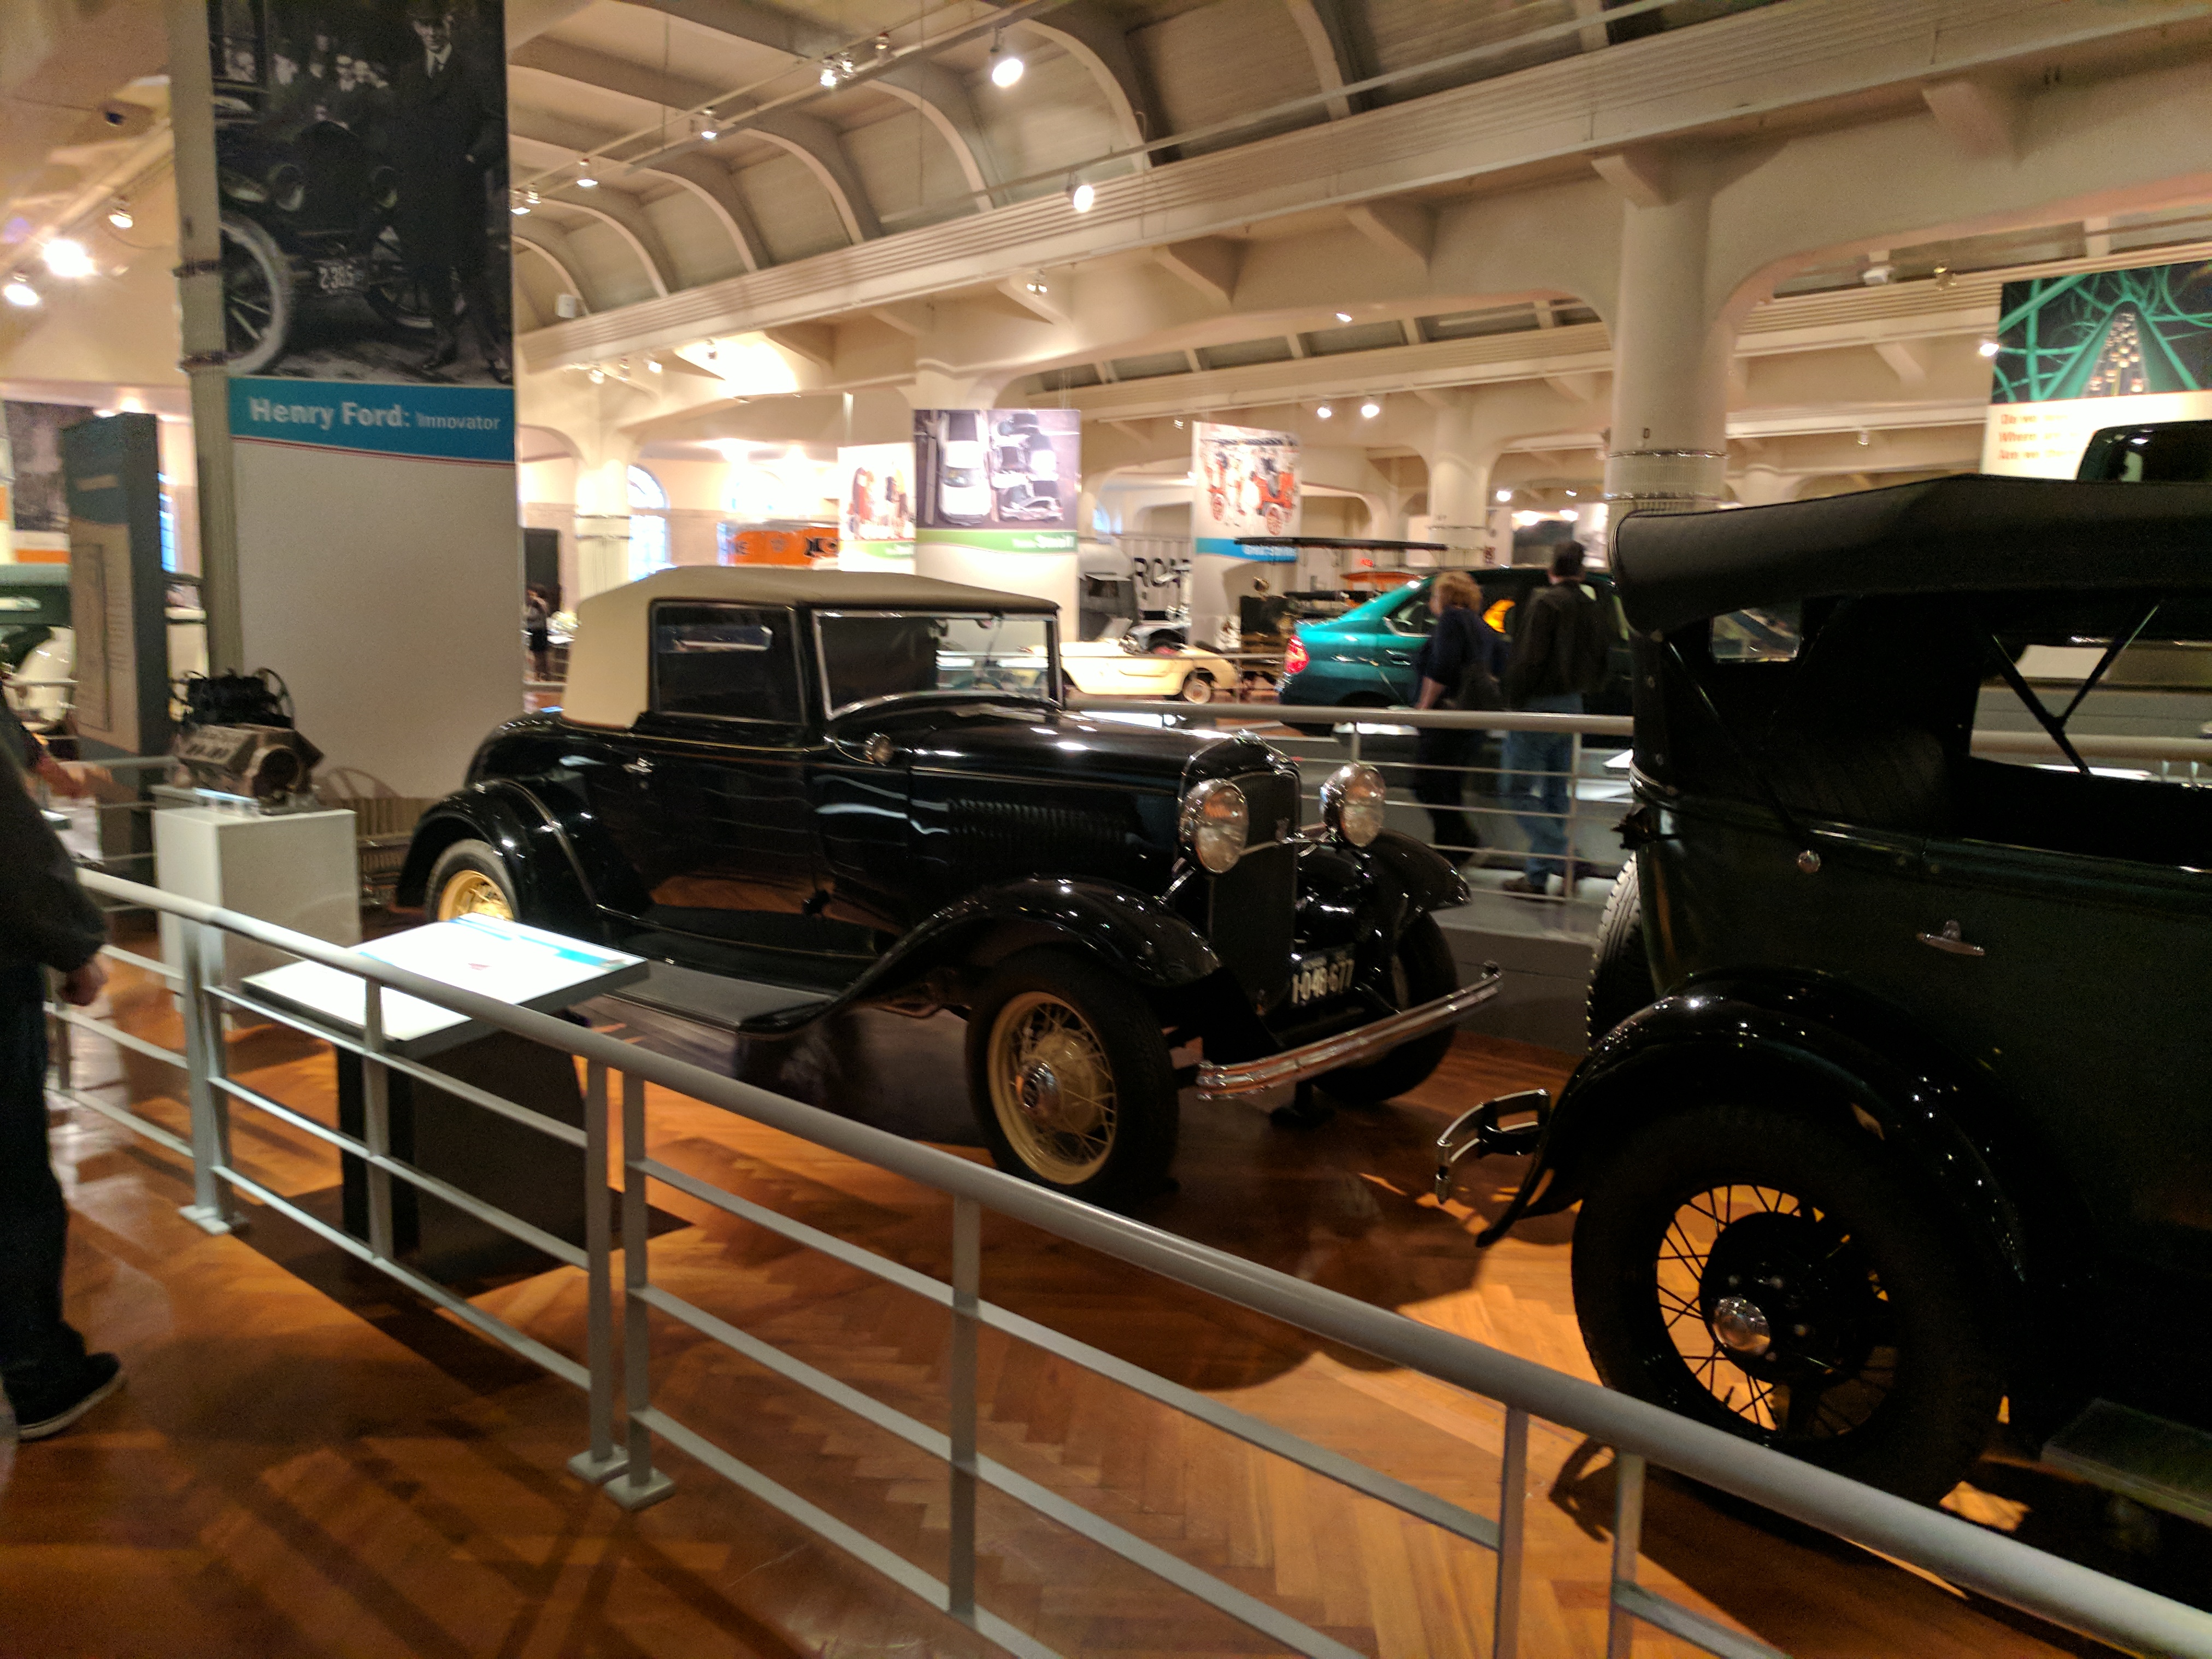
ford, museum, car, cars, auto, automobile, automobiles, machine, machines, motor vehicle, vehicle, automotive design, classic, vintage car, auto show, antique car, custom car, tourist attraction, automotive exterior, hot rod, classic car, car dealership, wheel, collection, hardtop